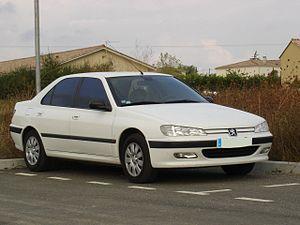
406 phase 1